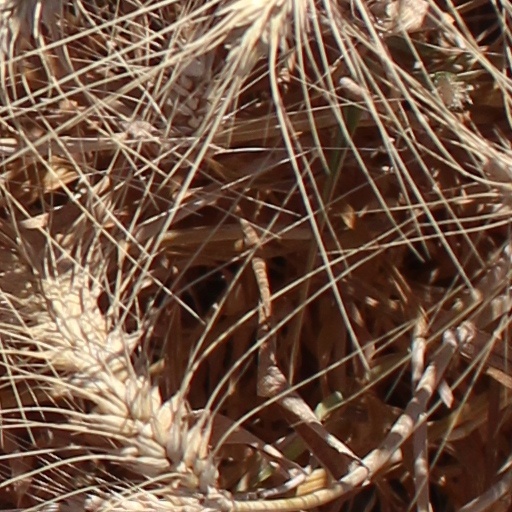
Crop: wheat